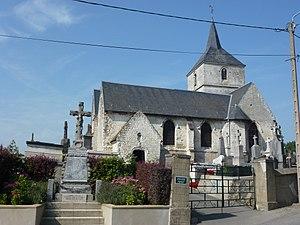
Les monuments aux morts de la guerre 1914-1918 peuvent être surmontés d'éléments symbolisant :
Audrehem est une commune française située dans le département du Pas-de-Calais en région Hauts-de-France.